Robby the Robot

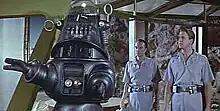
Robby the Robot in "Forbidden Planet" (1956)

Robby the Robot is a fictional character who first appeared in the 1956 film "Forbidden Planet". He made a number of subsequent appearances in science fiction films and television programs, which has given him the distinction as "the hardest working robot in Hollywood".